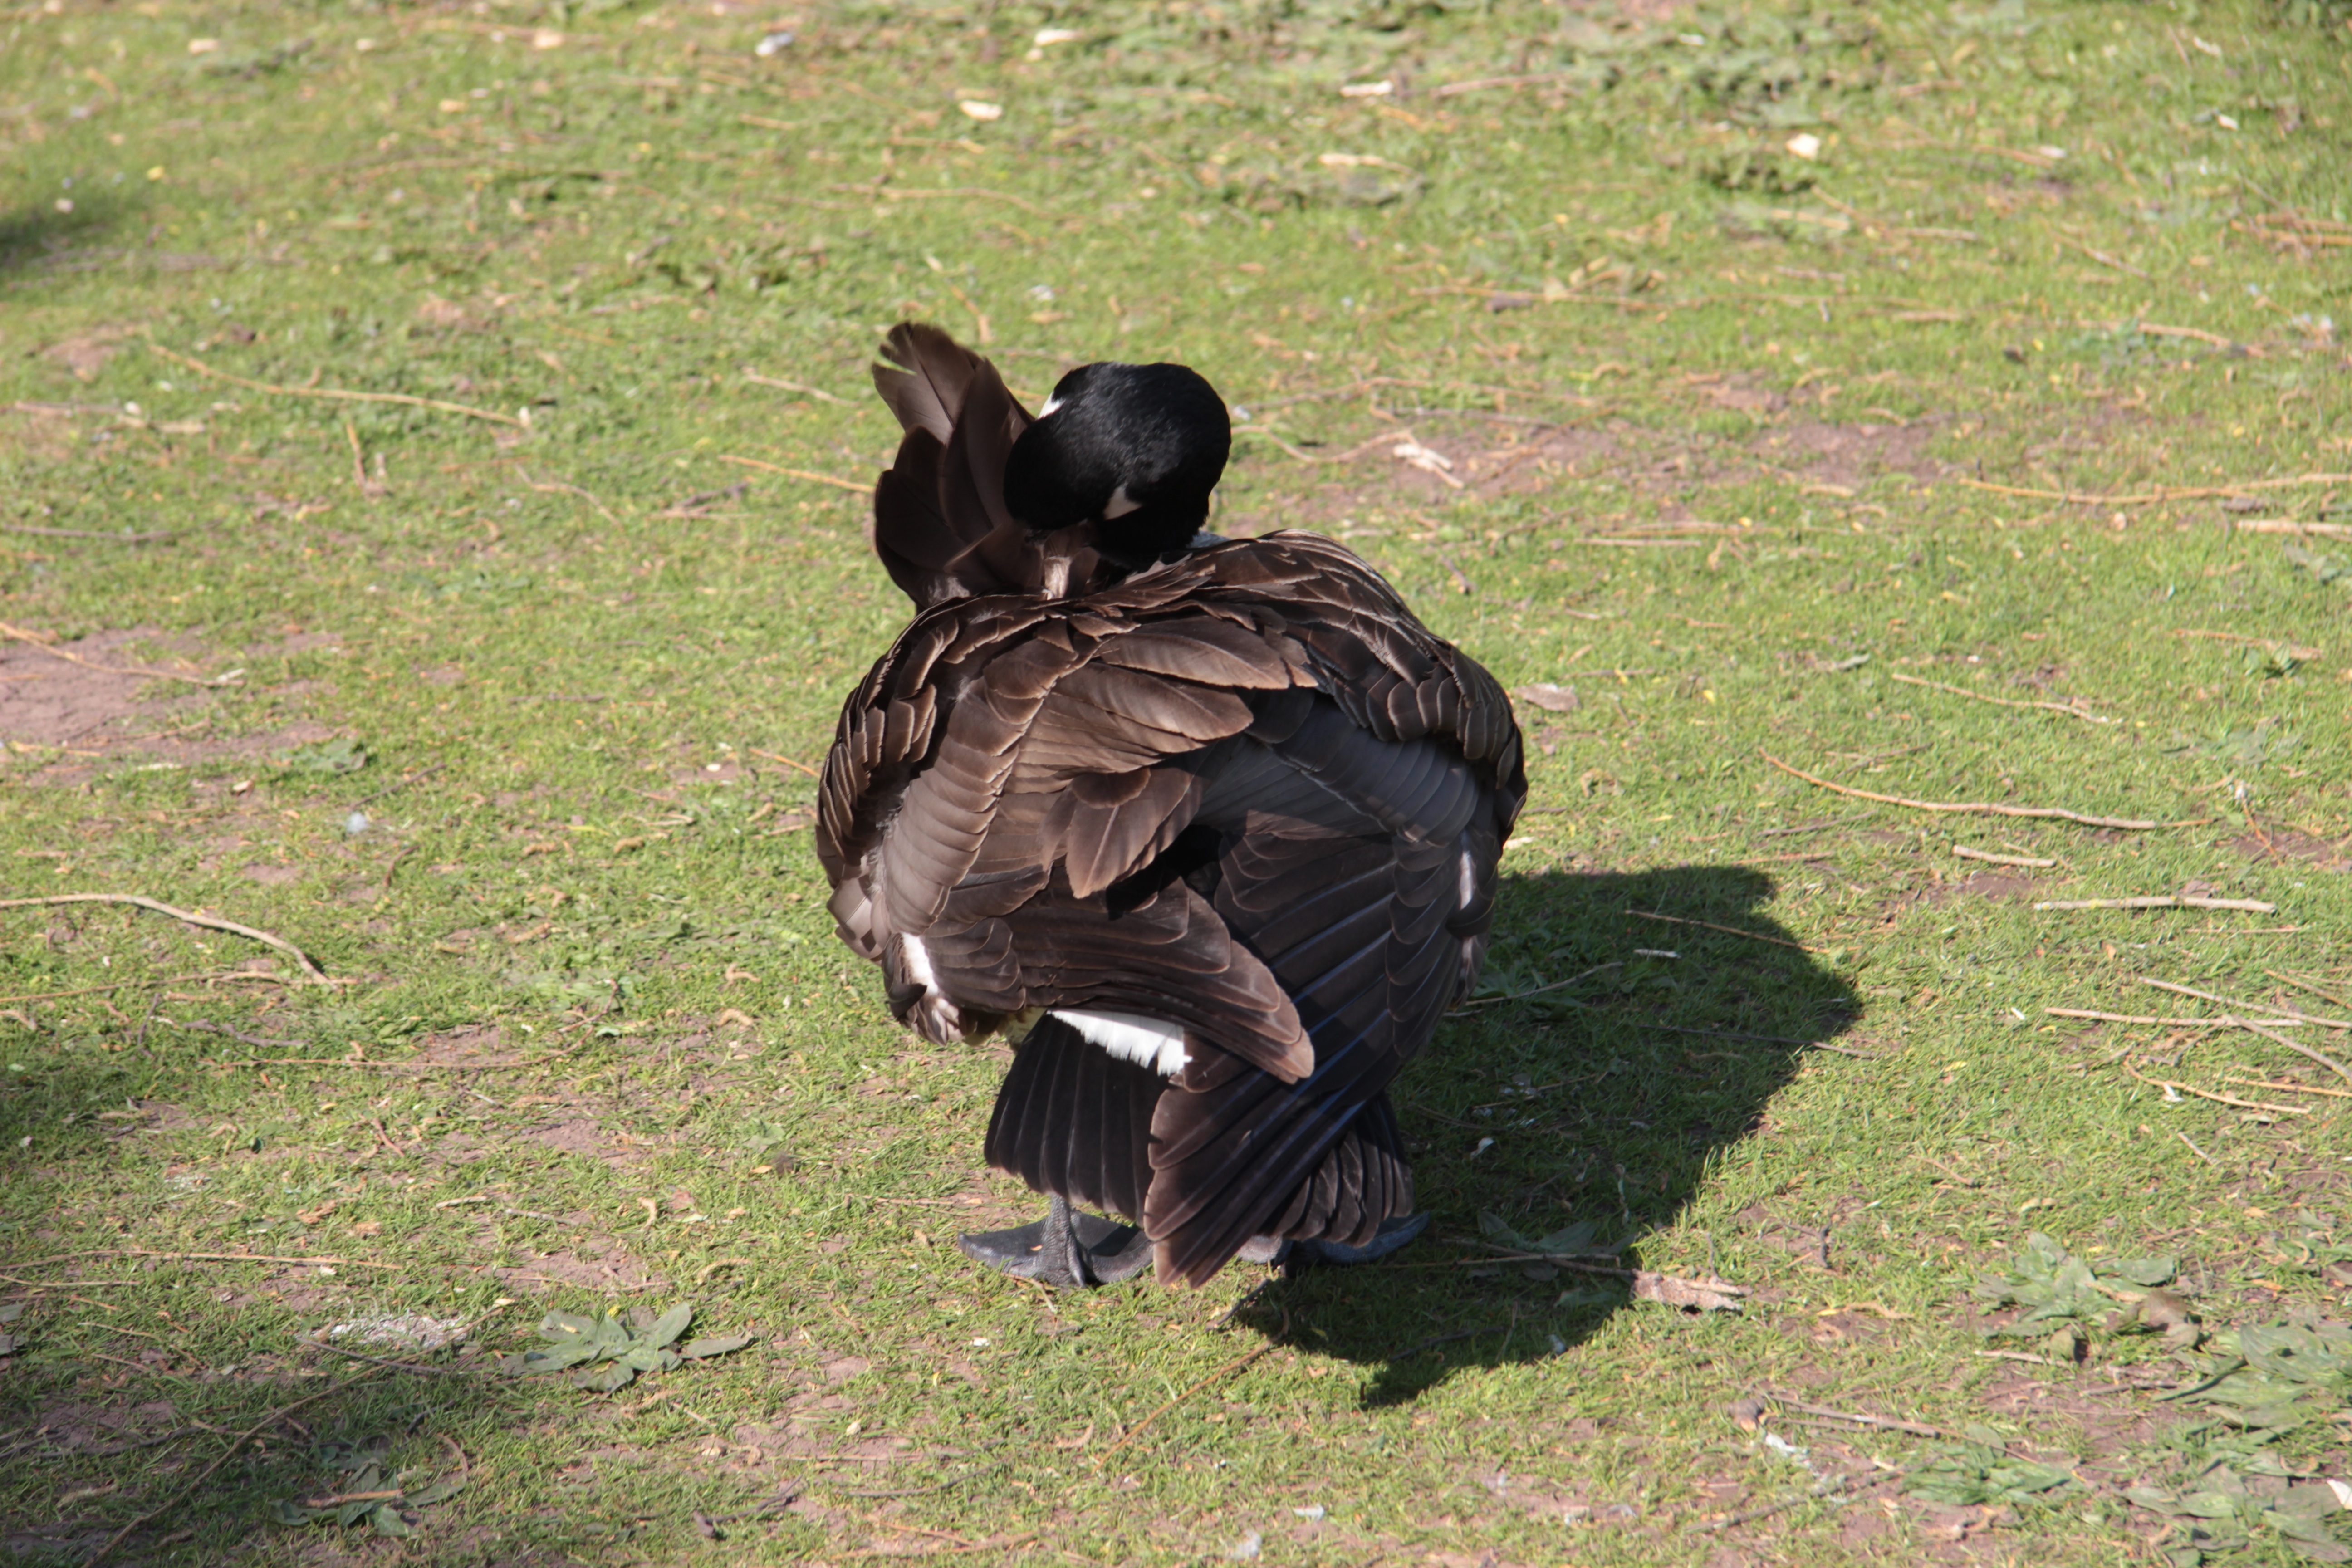
bird, wildlife, duck, turkey, vertebrate, waterfowl, water bird, clean bird